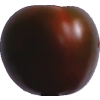
Label: tomato_maroon